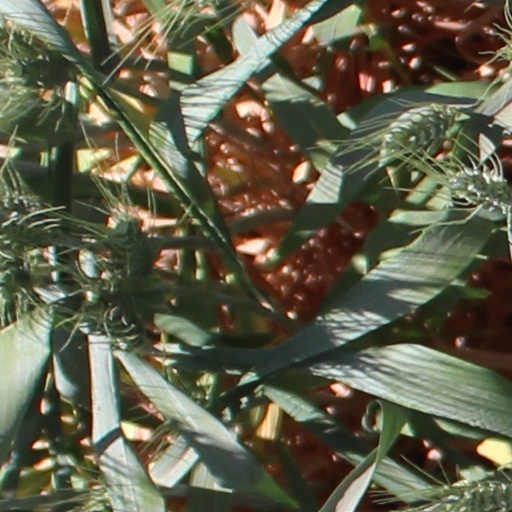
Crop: wheat